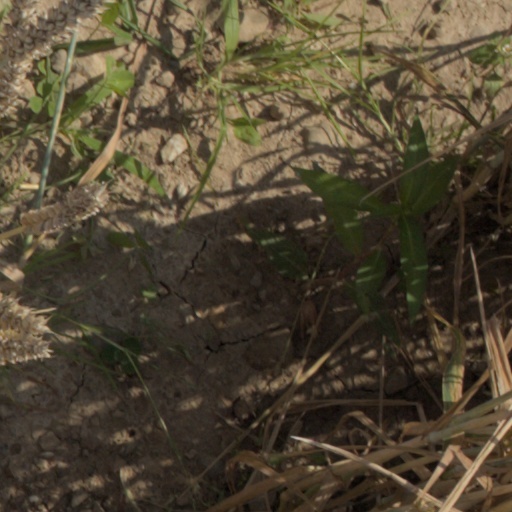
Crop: wheat